Human interactions with fungi

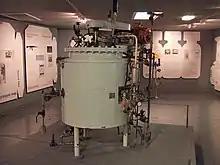
An early industrial penicillin bioreactor, from 1957

Mould fungi are the source of the meaty (umami) flavour of the soybean products tempeh, miso and soy sauce. Tempeh has been produced in Java since the 13th century. Like tofu, it is made into protein-rich blocks, but these have a firm texture and earthy flavour, since (unlike tofu) the whole beans are retained, providing a higher content of dietary fibre and vitamins. Miso too is rich in protein, vitamins and minerals. It is fermented from a mixture of soybeans and cereals, forming a soft paste used to flavour soups and other Japanese dishes. Soy sauce has been used in China since the 2nd century AD, and is now widespread in Asia. Like miso, it is made by fermenting a mixture of soybeans and cereals with moulds such as "Aspergillus oryzae".